List of Category 4 Pacific hurricanes

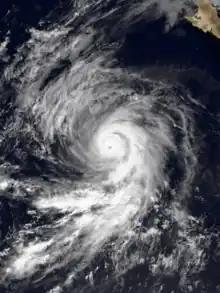
Hurricane Olivia, the most intense hurricane of the decade in terms of barometric pressure

A total of 144 Category 4 hurricanes have been recorded in the eastern and central Pacific basins since 1900. Only two Category 4 hurricanes have been recorded in May, in addition to 15 in June, 25 in July, 31 in August, 32 in September, 20 in October, and two in November. No Category 4 storms have developed during the off-season. It is theorized that global warming was responsible for an increase of 13 Category 4 and 5 storms that developed in the eastern Pacific, from 36 in the period of 1975–1989 to 49 in the period of 1990–2004. It was estimated that if sea-surface temperatures ascended by 2 to 2.5 degrees, the intensity of tropical cyclones would increase by 6–10% internationally. During years with the existence of an El Niño, sea-surface temperatures increase in the eastern Pacific, resulting in an increase in activity as vertical wind shear decreases in the Pacific; the opposite happens in the Atlantic basin during El Niño, when wind shear increases creating an unfavourable environment for tropical cyclone formation in the Atlantic. Contrary to El Niño, La Niña increases wind shear over the eastern Pacific and reduces it over the Atlantic.